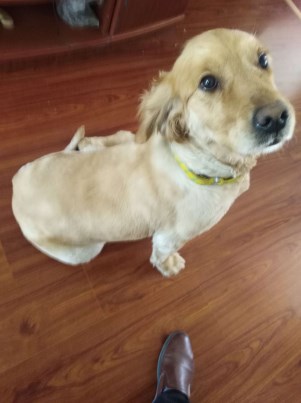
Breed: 5355-n000126-golden_retriever